Chennai Book Fair

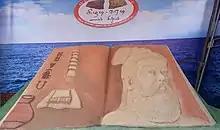
Sand sculpture of Valluvar at the Chennai Book Fair 2020

The first four editions of the book fair were held in the Madrasa-i-Azam school. In 1981, the book fair moved to the YMCA grounds in Royapettah, Chennai. The 1982 edition was organized at the erstwhile Woodlands Drive-In restaurant. The book fair was subsequently moved to the Quaid-e-Milleth Government Arts College for Women in the late 1980s. The Quaid-e-Milleth Government Arts College for Women remained the venue of the book fair till 2007, when the venue was shifted to St. George Anglo-Indian High Secondary School on the Poonamallee High Road due to space and parking constraints.